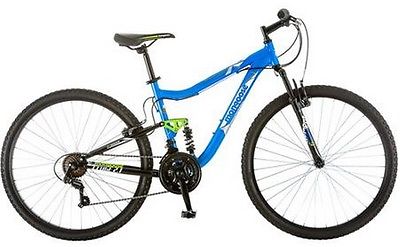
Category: bicycle